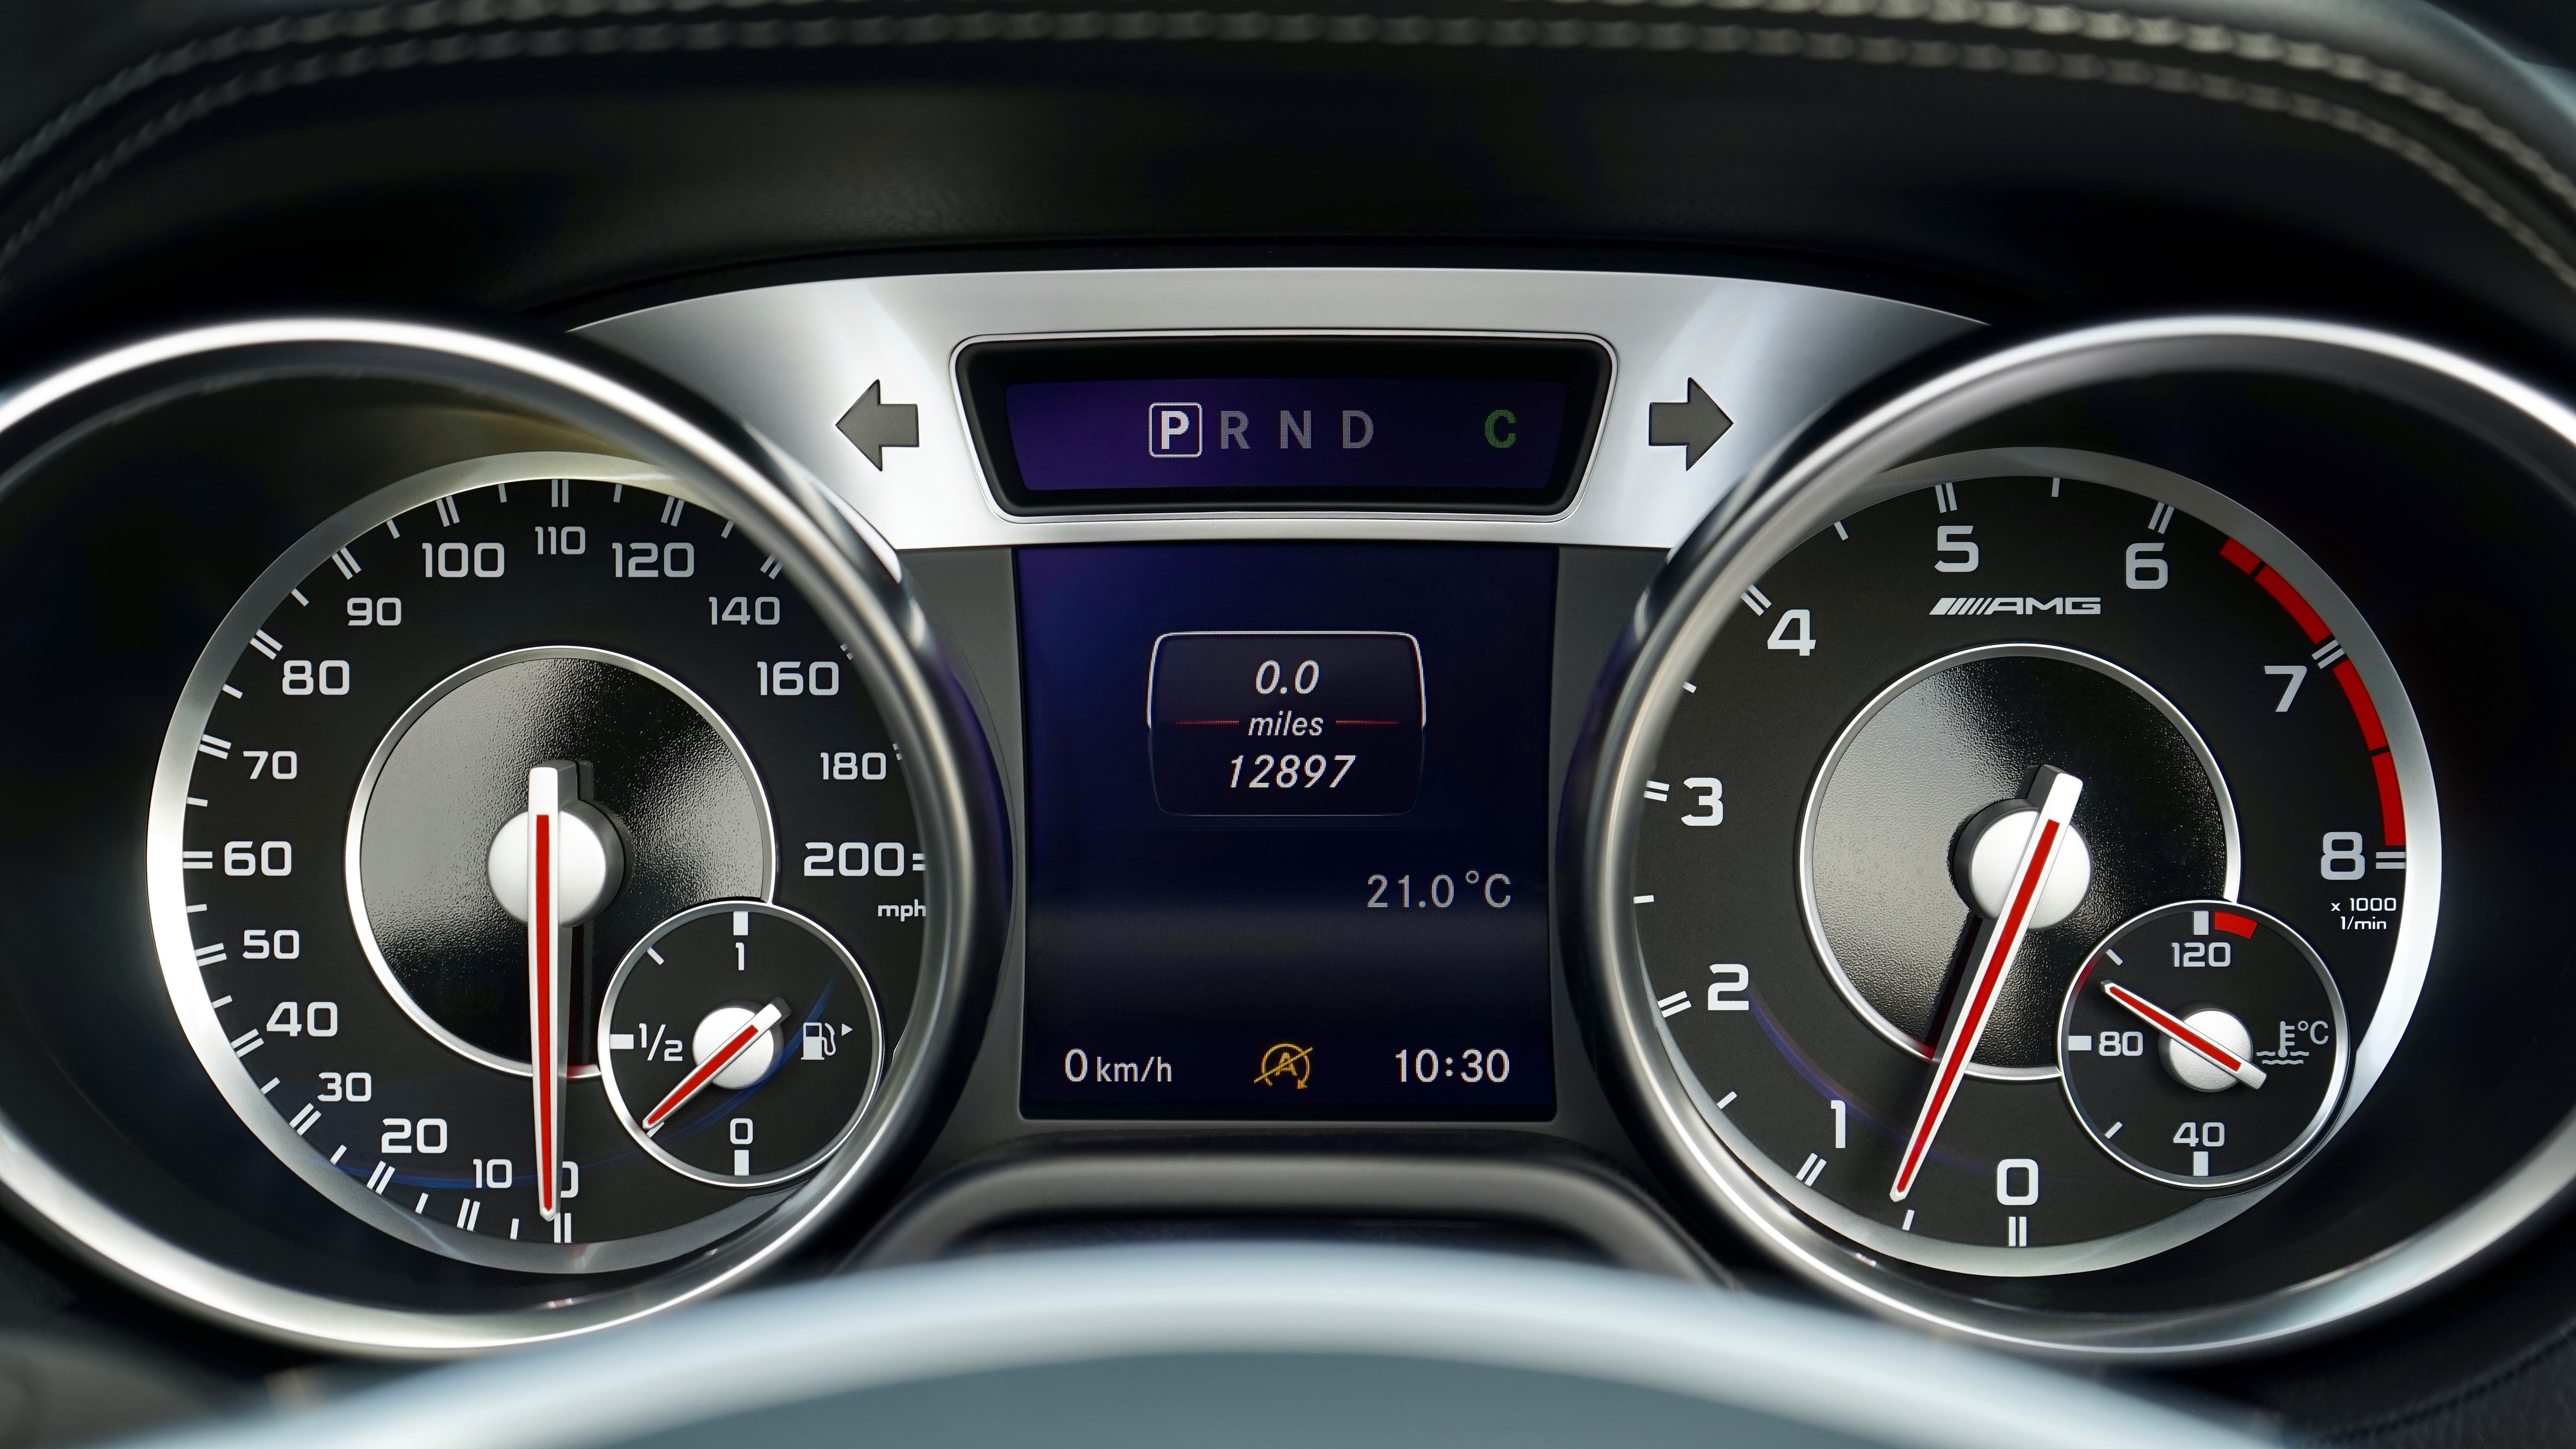
land vehicle, car, vehicle, speedometer, mercedes benz, mercedes benz slk class, compact car, mercedes benz m class, luxury vehicle, auto part, mid size car, mercedes benz a class, gauge, mercedes benz sls amg, sports sedan